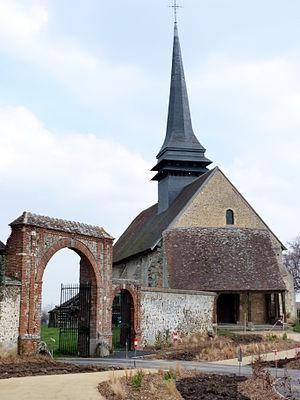
Église Saint-Martin de Coudres
Cet article recense une partie des monuments historiques de l'Eure, en France.
L'église Saint-Martin est une église catholique située à Coudres en France.
Coudres est une commune française située dans le département de l'Eure, en région Normandie.